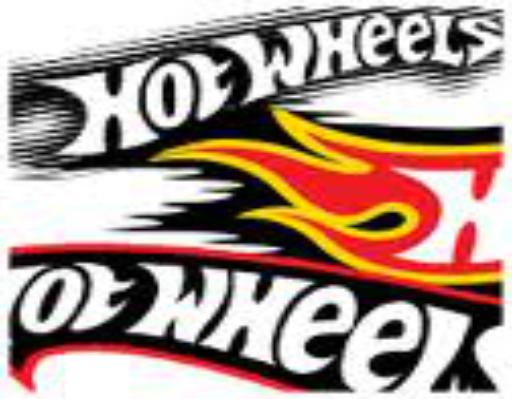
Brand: Hot Wheels
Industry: Leisure